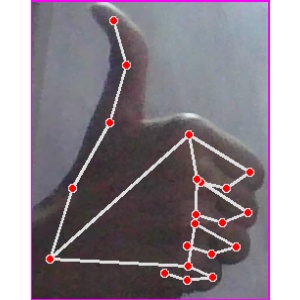
अक्षर: थ